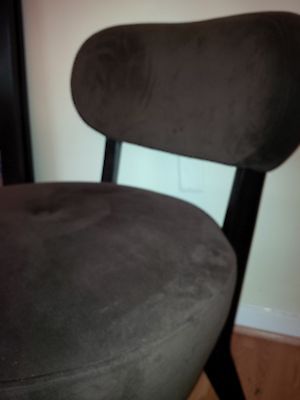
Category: chair